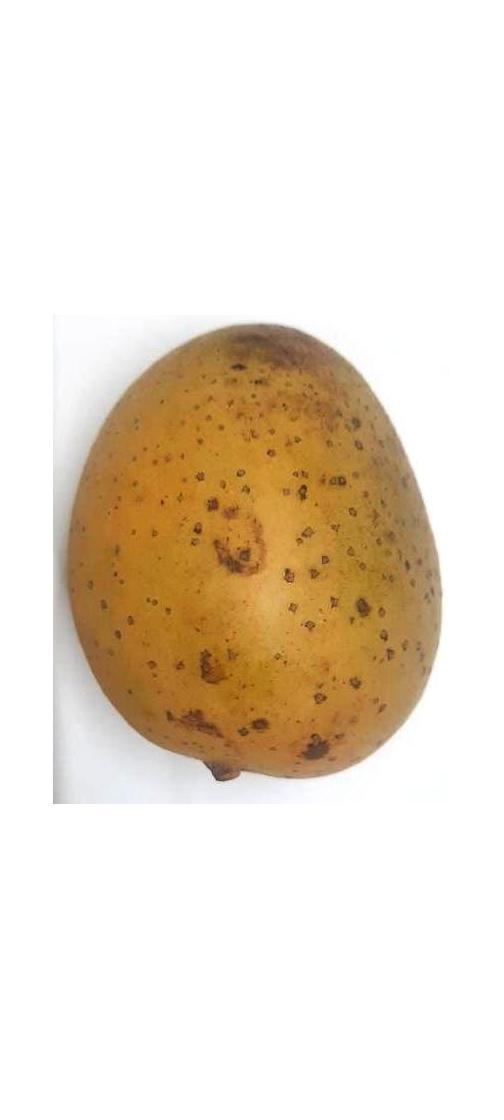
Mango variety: Gourmoti